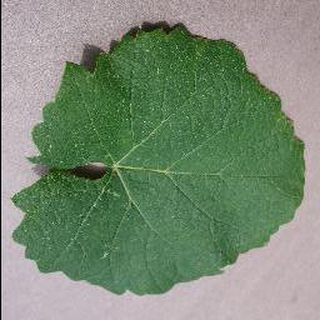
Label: healthy_grape